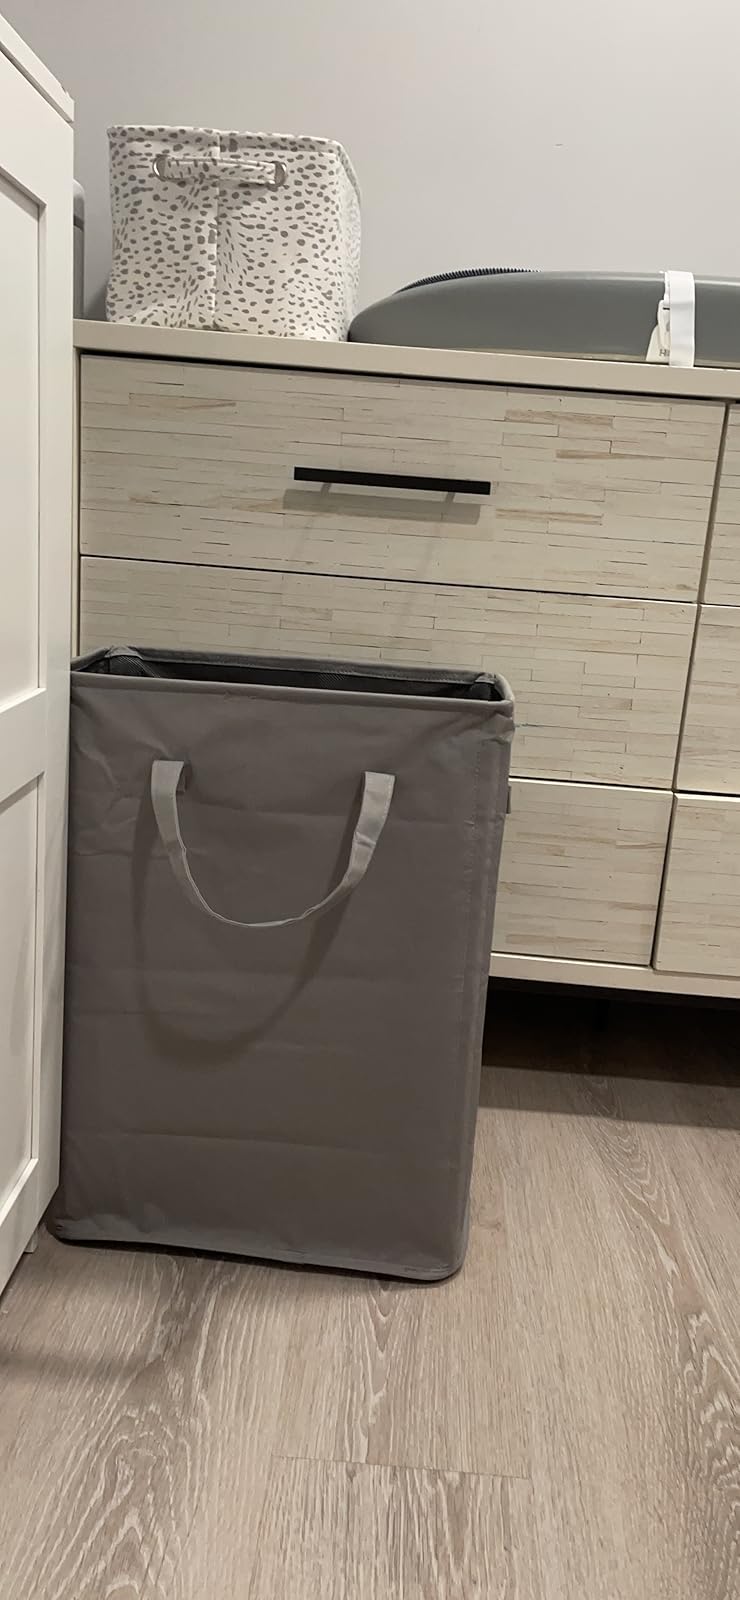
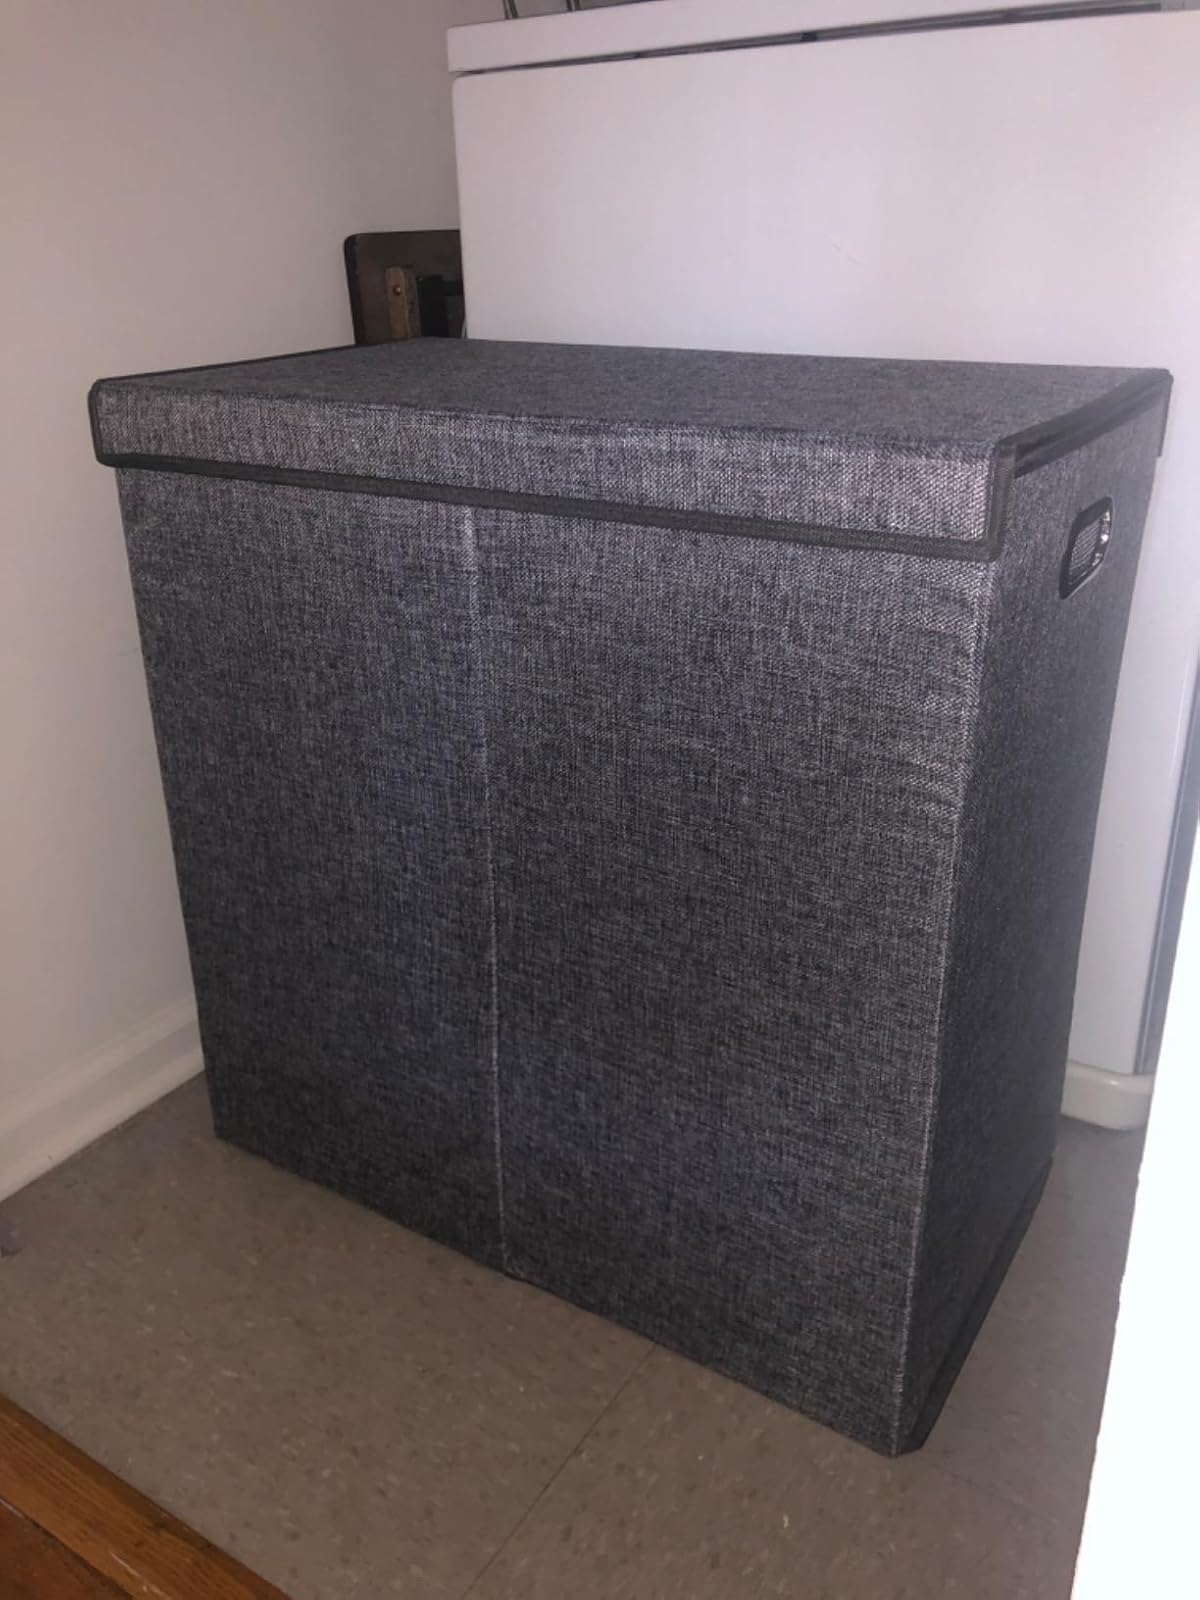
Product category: items_hamper
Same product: no